Baños de Tenerías

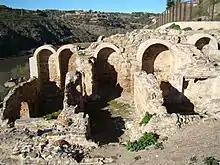
Baños de Tenerías

The Baños de Tenerías were a public bath in Toledo, Castile-La Mancha. The structure has been dated to the beginning of the 11th century, when Toledo was under Islamic rule, and formed one of the six Arab baths in the city.